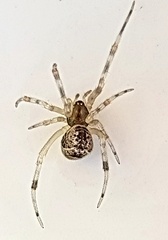
Species: Parasteatoda_tepidariorum